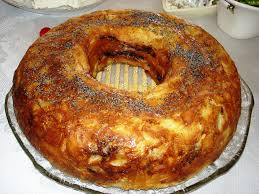
Yemek: borek